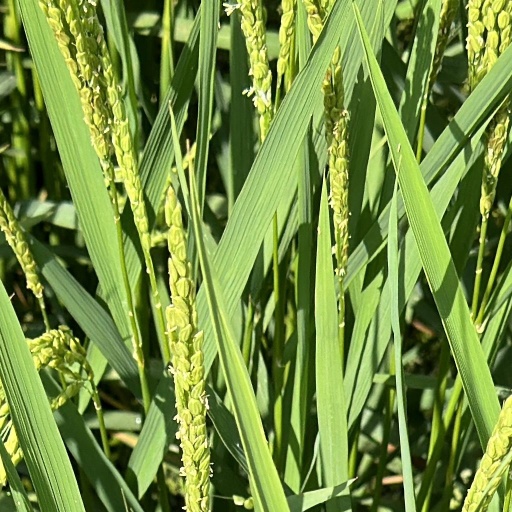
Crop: rice